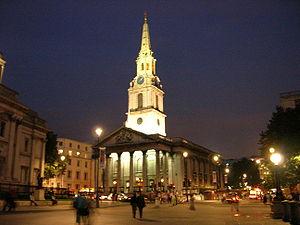
L'église St Martin-in-the-Fields est une église anglicane située au coin nord-est de Trafalgar Square dans la Cité de Westminster, Londres. Elle est dédiée à saint Martin de Tours.